Burning Sun scandal

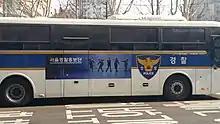
Korean National Police Agency KNPA, press bus, Jongno District, Seoul.

Police conducted searches at the Burning Sun club, at the homes of CEO Moon and a sales executive Han, as well as at Burning Sun Entertainment, YG Entertainment, Yuri Holdings, Junwon Industries and Club Arena (and at the Seoul Regional Office of the National Tax Service of South Korea related to allegations of tax evasion). The investigation found a 2.45 billion won (US$2.15 million) investment to the Burning Sun, with the Taiwanese investor having contributed 1 billion won and Seungri having contributed 225 million won. Yonhap News Agency reported that one of the club's investors, perhaps Junwon Industries (also called Cheonwon Industry and a major shareholder in Burning Sun Entertainment which operated Burning Sun), Le Méridien Seoul's operator, may have forged a connection with the hotel, in the amount of $8.8 million, using the intermediary firm to attract larger investments to the club. Junwon CEO Choi Tae-young was charged with embezzling funds, along with Seungri and Yoo. A Burning sun employee Ahn, who worked as a female Taiwanese investor's Korean guide, was booked for embezzlement charges, and the possibility of any Triad investments or organized crime connections were investigated with Interpol and other agencies. Burning Sun's female Taiwanese investor Lin was also booked on charges of embezzlement, in collusion with Seungri and Yoo.